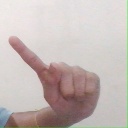
अक्षर: ए